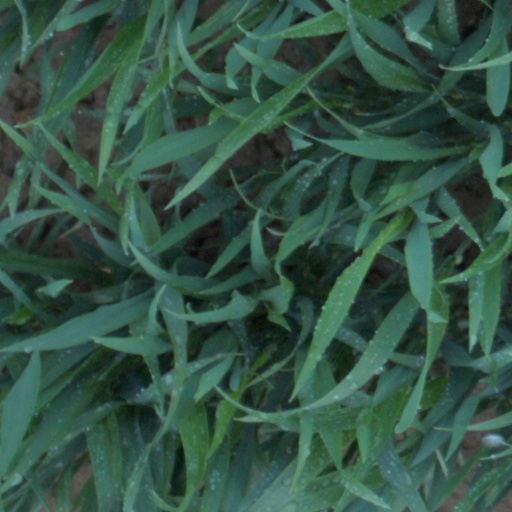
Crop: wheat